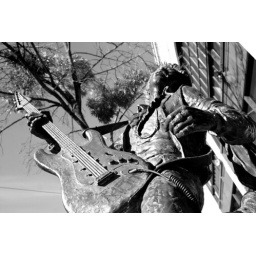
Jimi rocks out in his home town (black and white)